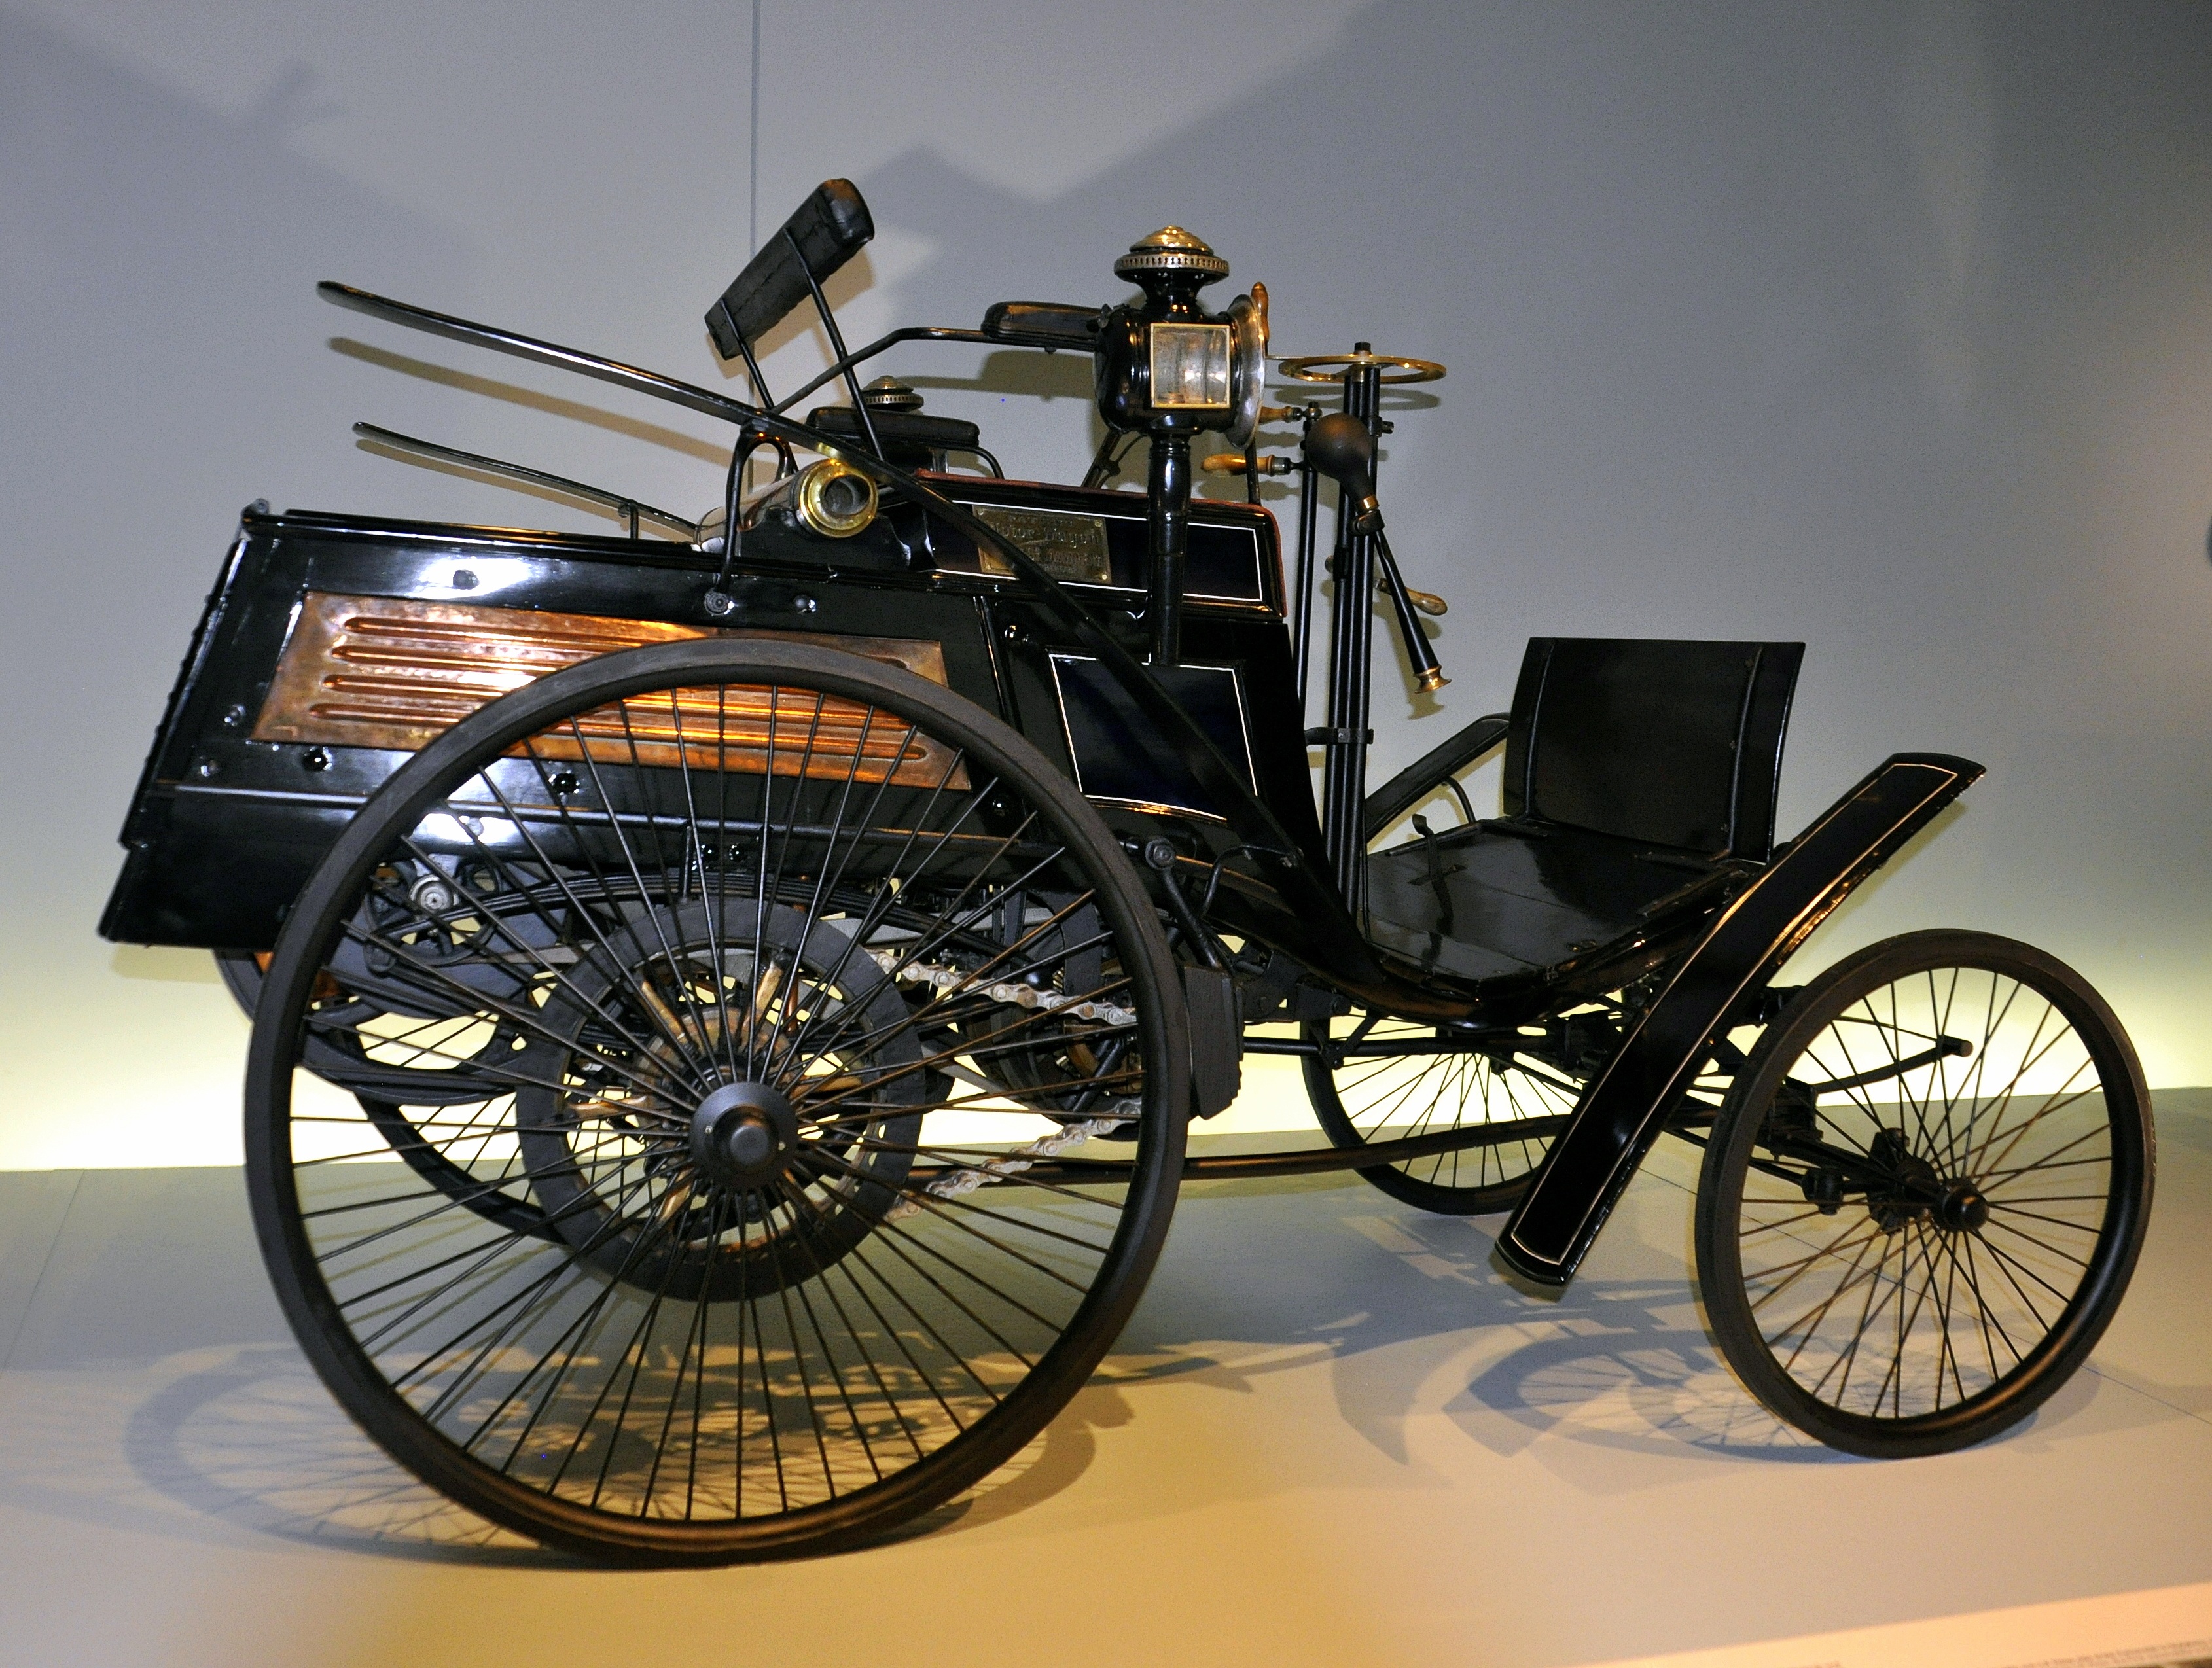
car, wheel, automobile, old, transport, vehicle, museum, motorcycle, vintage car, carriage, mercedes, classic, exhibition, 20s, vintage automobiles, land vehicle, automobile make, benz patent motorwagen